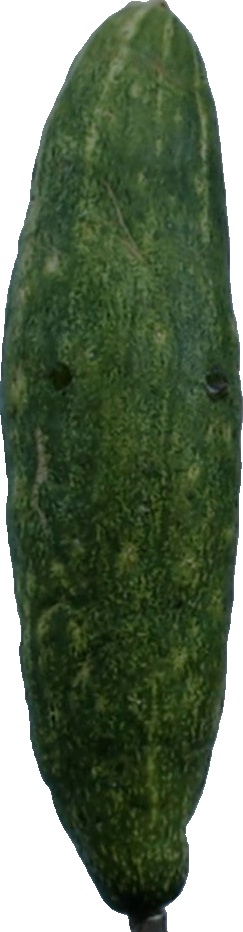
Label: cucumber_3